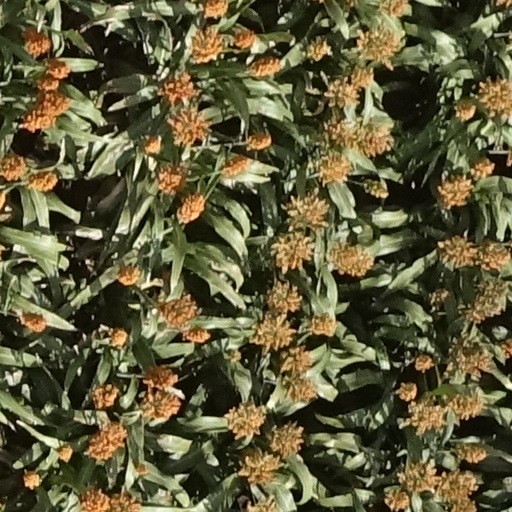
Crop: sorghum